Steve Coogan

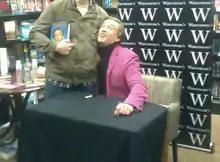
Coogan in character as Alan Partridge signing copies of the spoof autobiography "I, Partridge: We Need to Talk About Alan"

Coogan began his career as a comic and impressionist, performing regularly in Ipswich, before working as a voice artist for television advertisements and the satirical puppet show "Spitting Image". In 1988, he provided vocals for the acid house record 'Don't Believe the Hype' credited to Mista E. The record peaked at number 41 in December 1988, narrowly missing the main chart rundown. In 1989, he appeared in a series of specially shot sketches in the Observation round in the long-running ITV game show "The Krypton Factor". In 1992, Coogan won the Perrier Award at the Edinburgh Festival Fringe for his performance with long-time collaborator John Thomson, and starred alongside him and Caroline Aherne in a one-off Granada TV sketch show, "The Dead Good Show". His most prominent characters developed at this time were Paul Calf, a stereotypical working-class Mancunian, and his sister Pauline, played by Coogan in drag. While working on the Radio 4 comedy "On the Hour", Coogan created Alan Partridge, a parody of British sports presenters, with the producer Armando Iannucci. Coogan described Partridge as a Little Englander, with right-wing values and poor taste. He is socially inept, often offending his guests, and has an inflated sense of importance and celebrity. According to Coogan, Partridge was originally a "one-note, sketchy character" and "freak show", but slowly became refined as a dysfunctional alter ego.